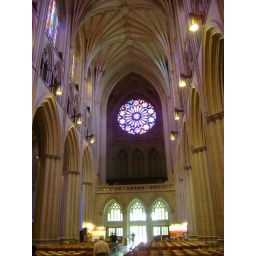
rose window above main entrance door